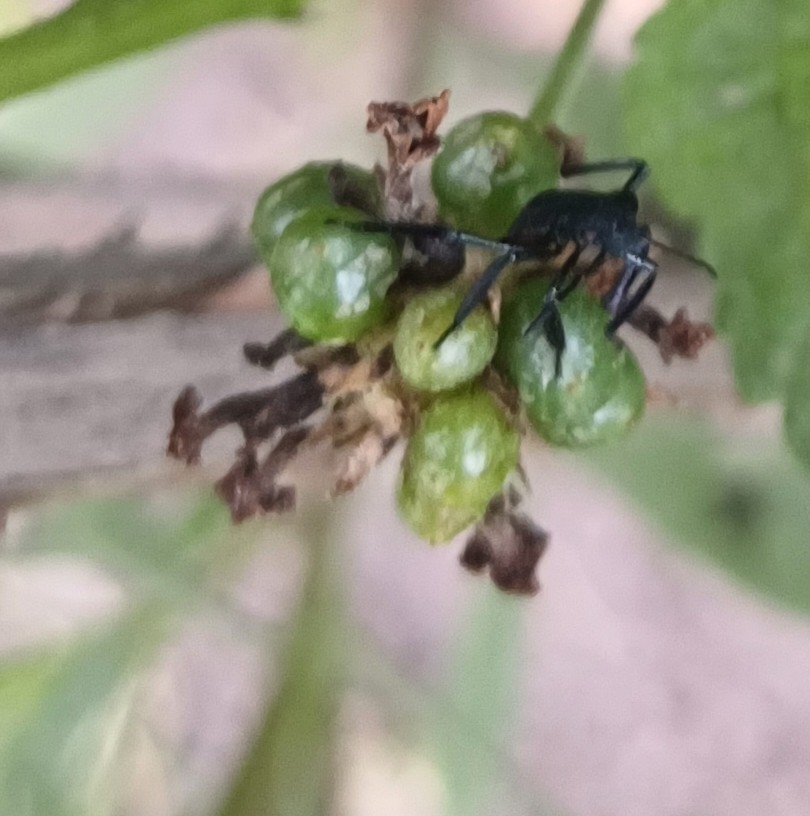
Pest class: stink_bug